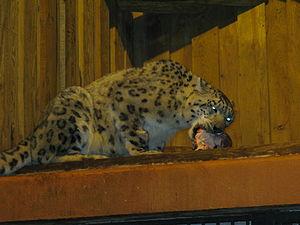
Panthère des neiges (panthera uncia) mangeant, ménagerie du Jardin des Plantes de Paris.